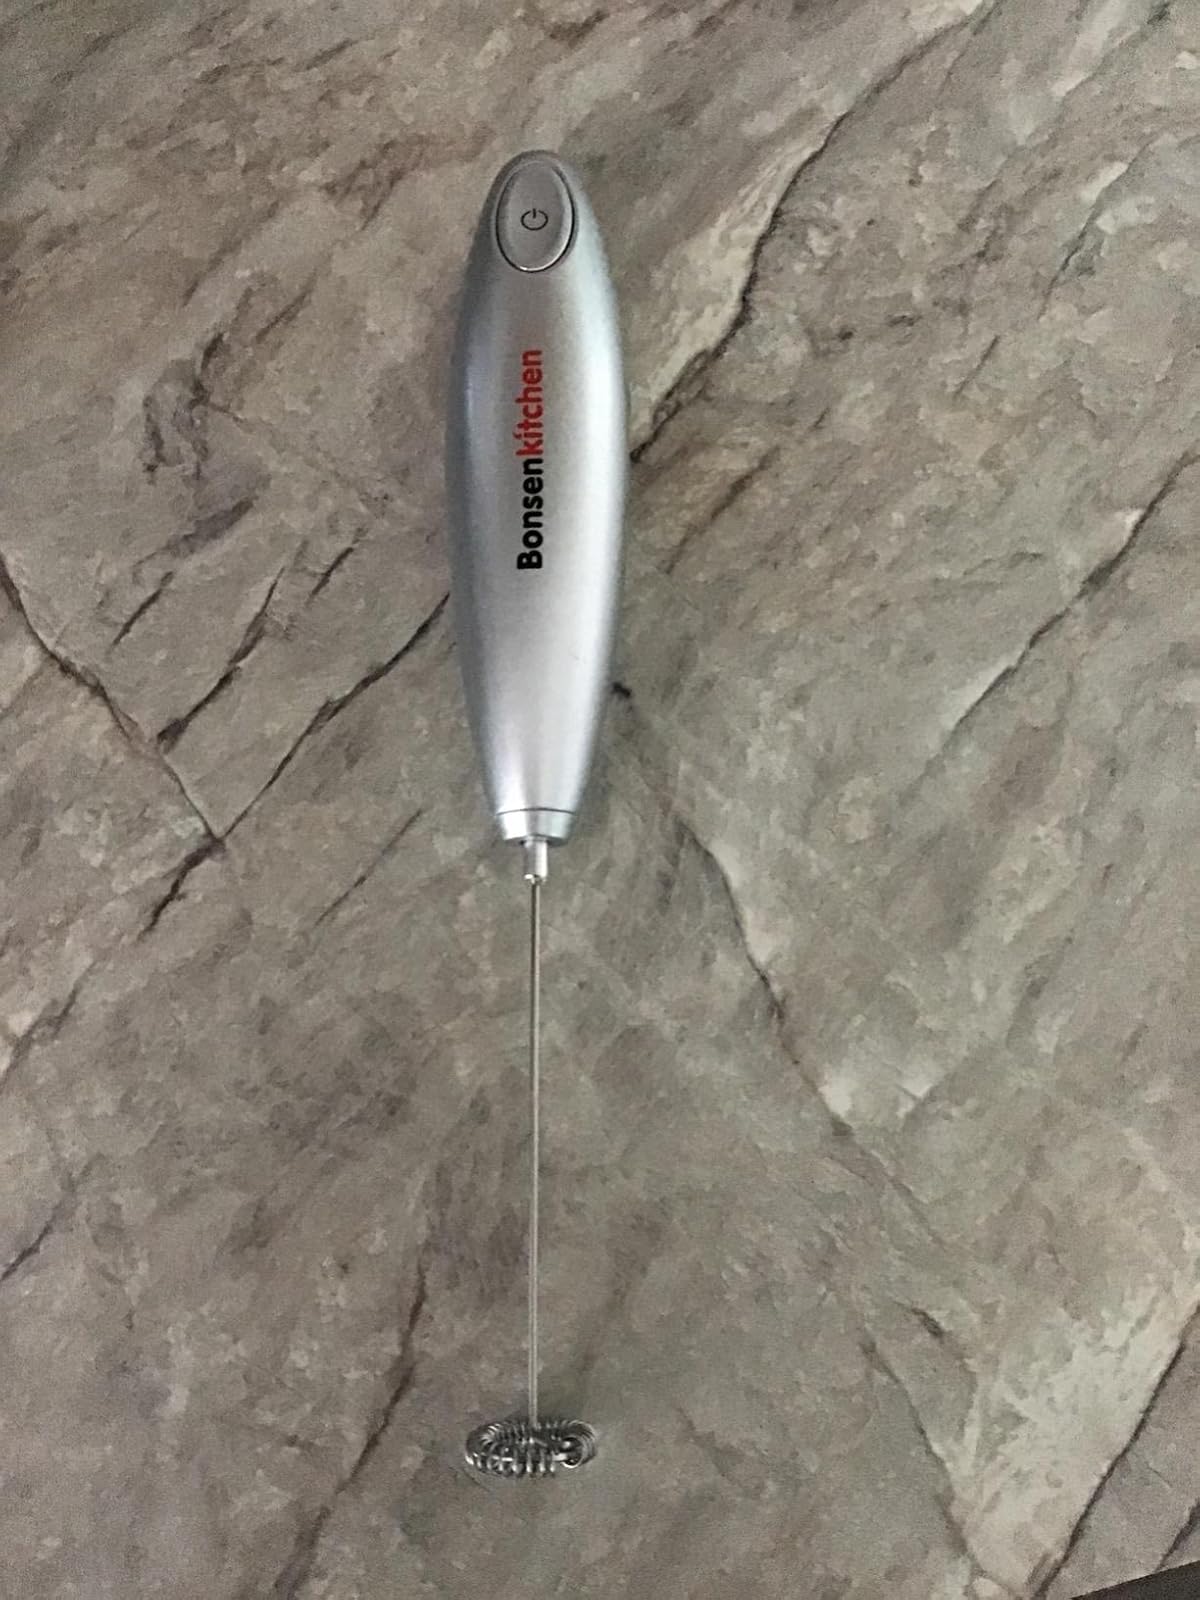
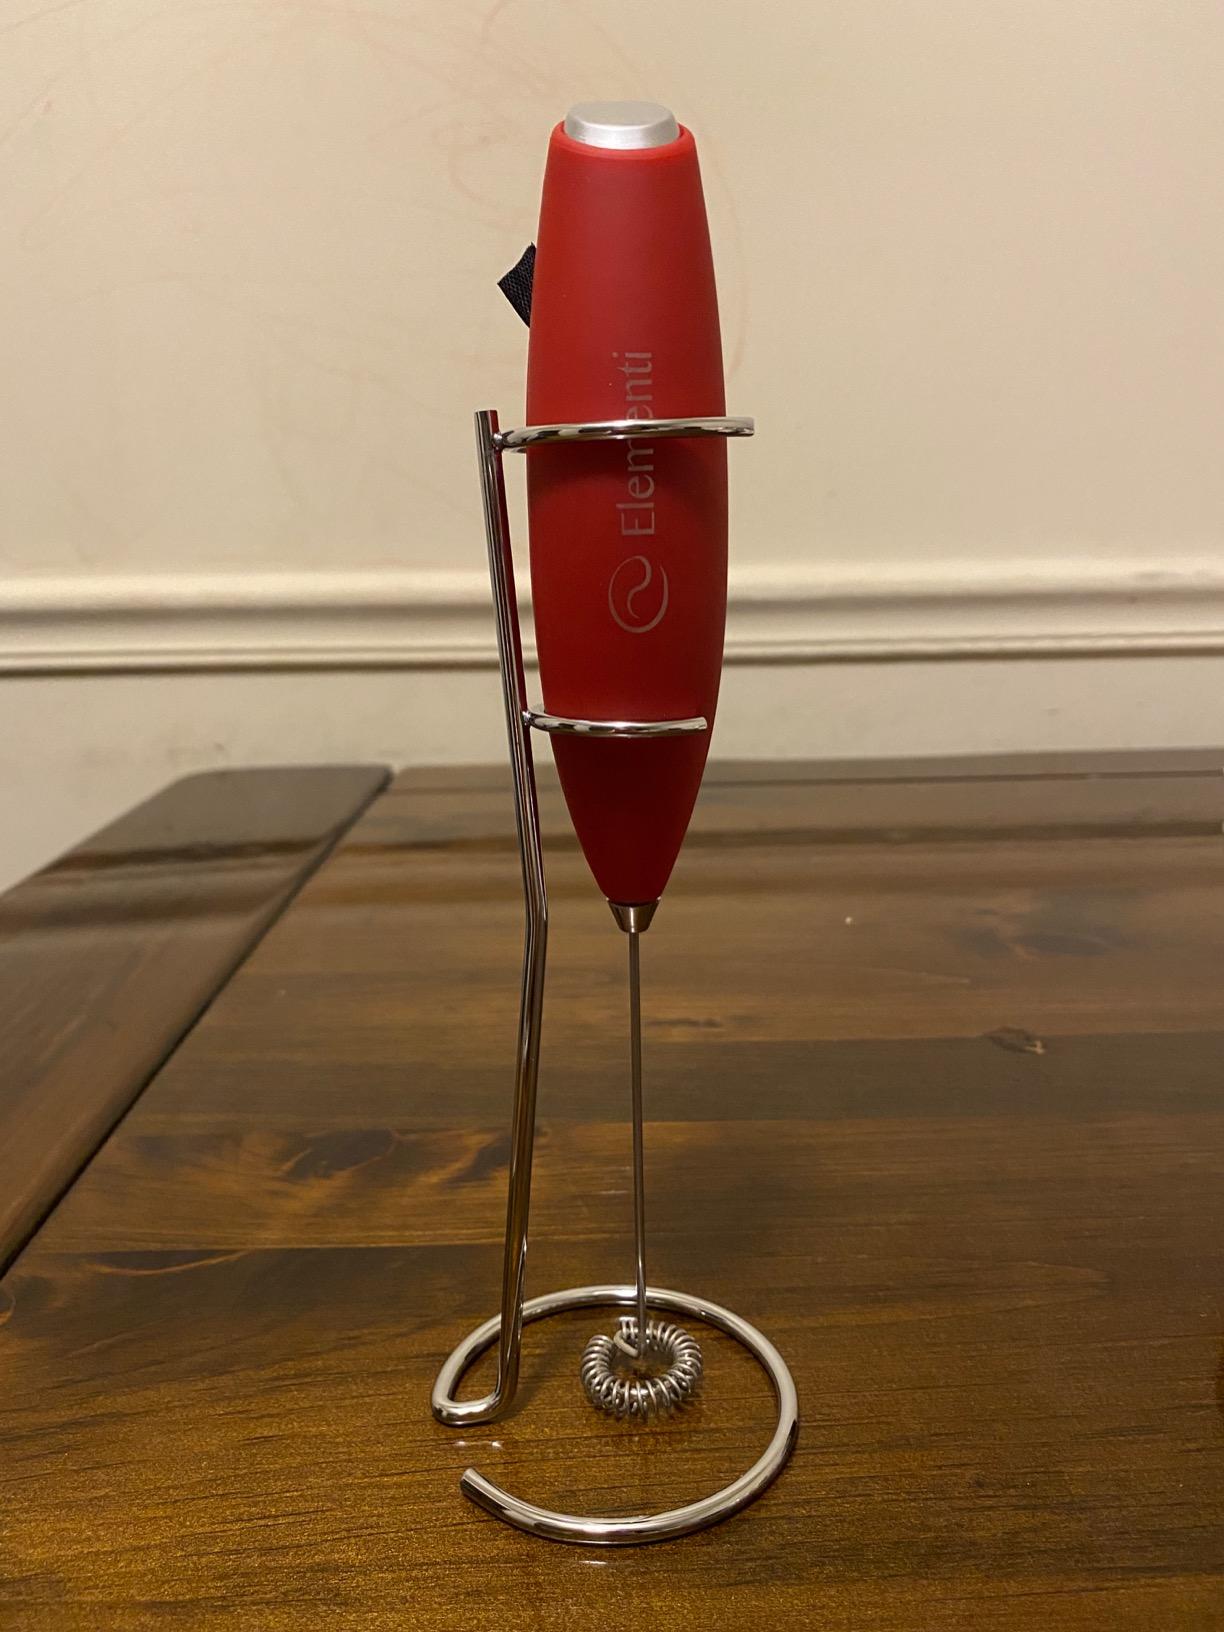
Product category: items_mixer
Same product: no